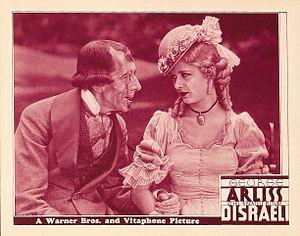
Earl Luick est un costumier américain, né le 13 mars 1904 à Belding, mort le 29 septembre 2003 à Riverhead.
Disraeli est un film américain réalisé par Alfred E. Green, sorti en 1929.